Frying pan

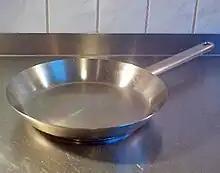
A stainless steel frying pan

A frying pan, frypan, or skillet is a flat-bottomed pan used for frying, searing, and browning foods. It typically ranges from in diameter with relatively low sides that flare outwards, a long handle, and no lid. Larger pans may have a small grab handle opposite the main handle. A pan of similar dimensions, but with less flared, more vertical sides and often with a lid, is called a sauté pan. While a sauté pan can be used as a frying pan, it is designed for lower-heat cooking.